Joseph Holt

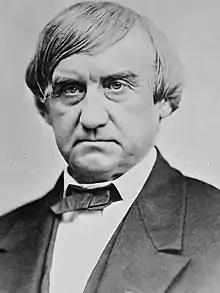
Holt 1860–1865

Joseph Holt (January 6, 1807 – August 1, 1894) was an American lawyer, soldier, and politician. As a leading member of the Buchanan administration, he succeeded in convincing Buchanan to oppose the secession of the South. He returned to Kentucky and successfully battled the secessionist element thereby helping to keep Kentucky in the Union. President Abraham Lincoln appointed him the Judge Advocate General of the United States Army. He served as Lincoln's chief arbiter and enforcer of military law, and supporter of emancipation. His most famous roles came in the Lincoln assassination trials.